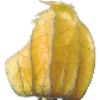
Label: physalis_with_husk